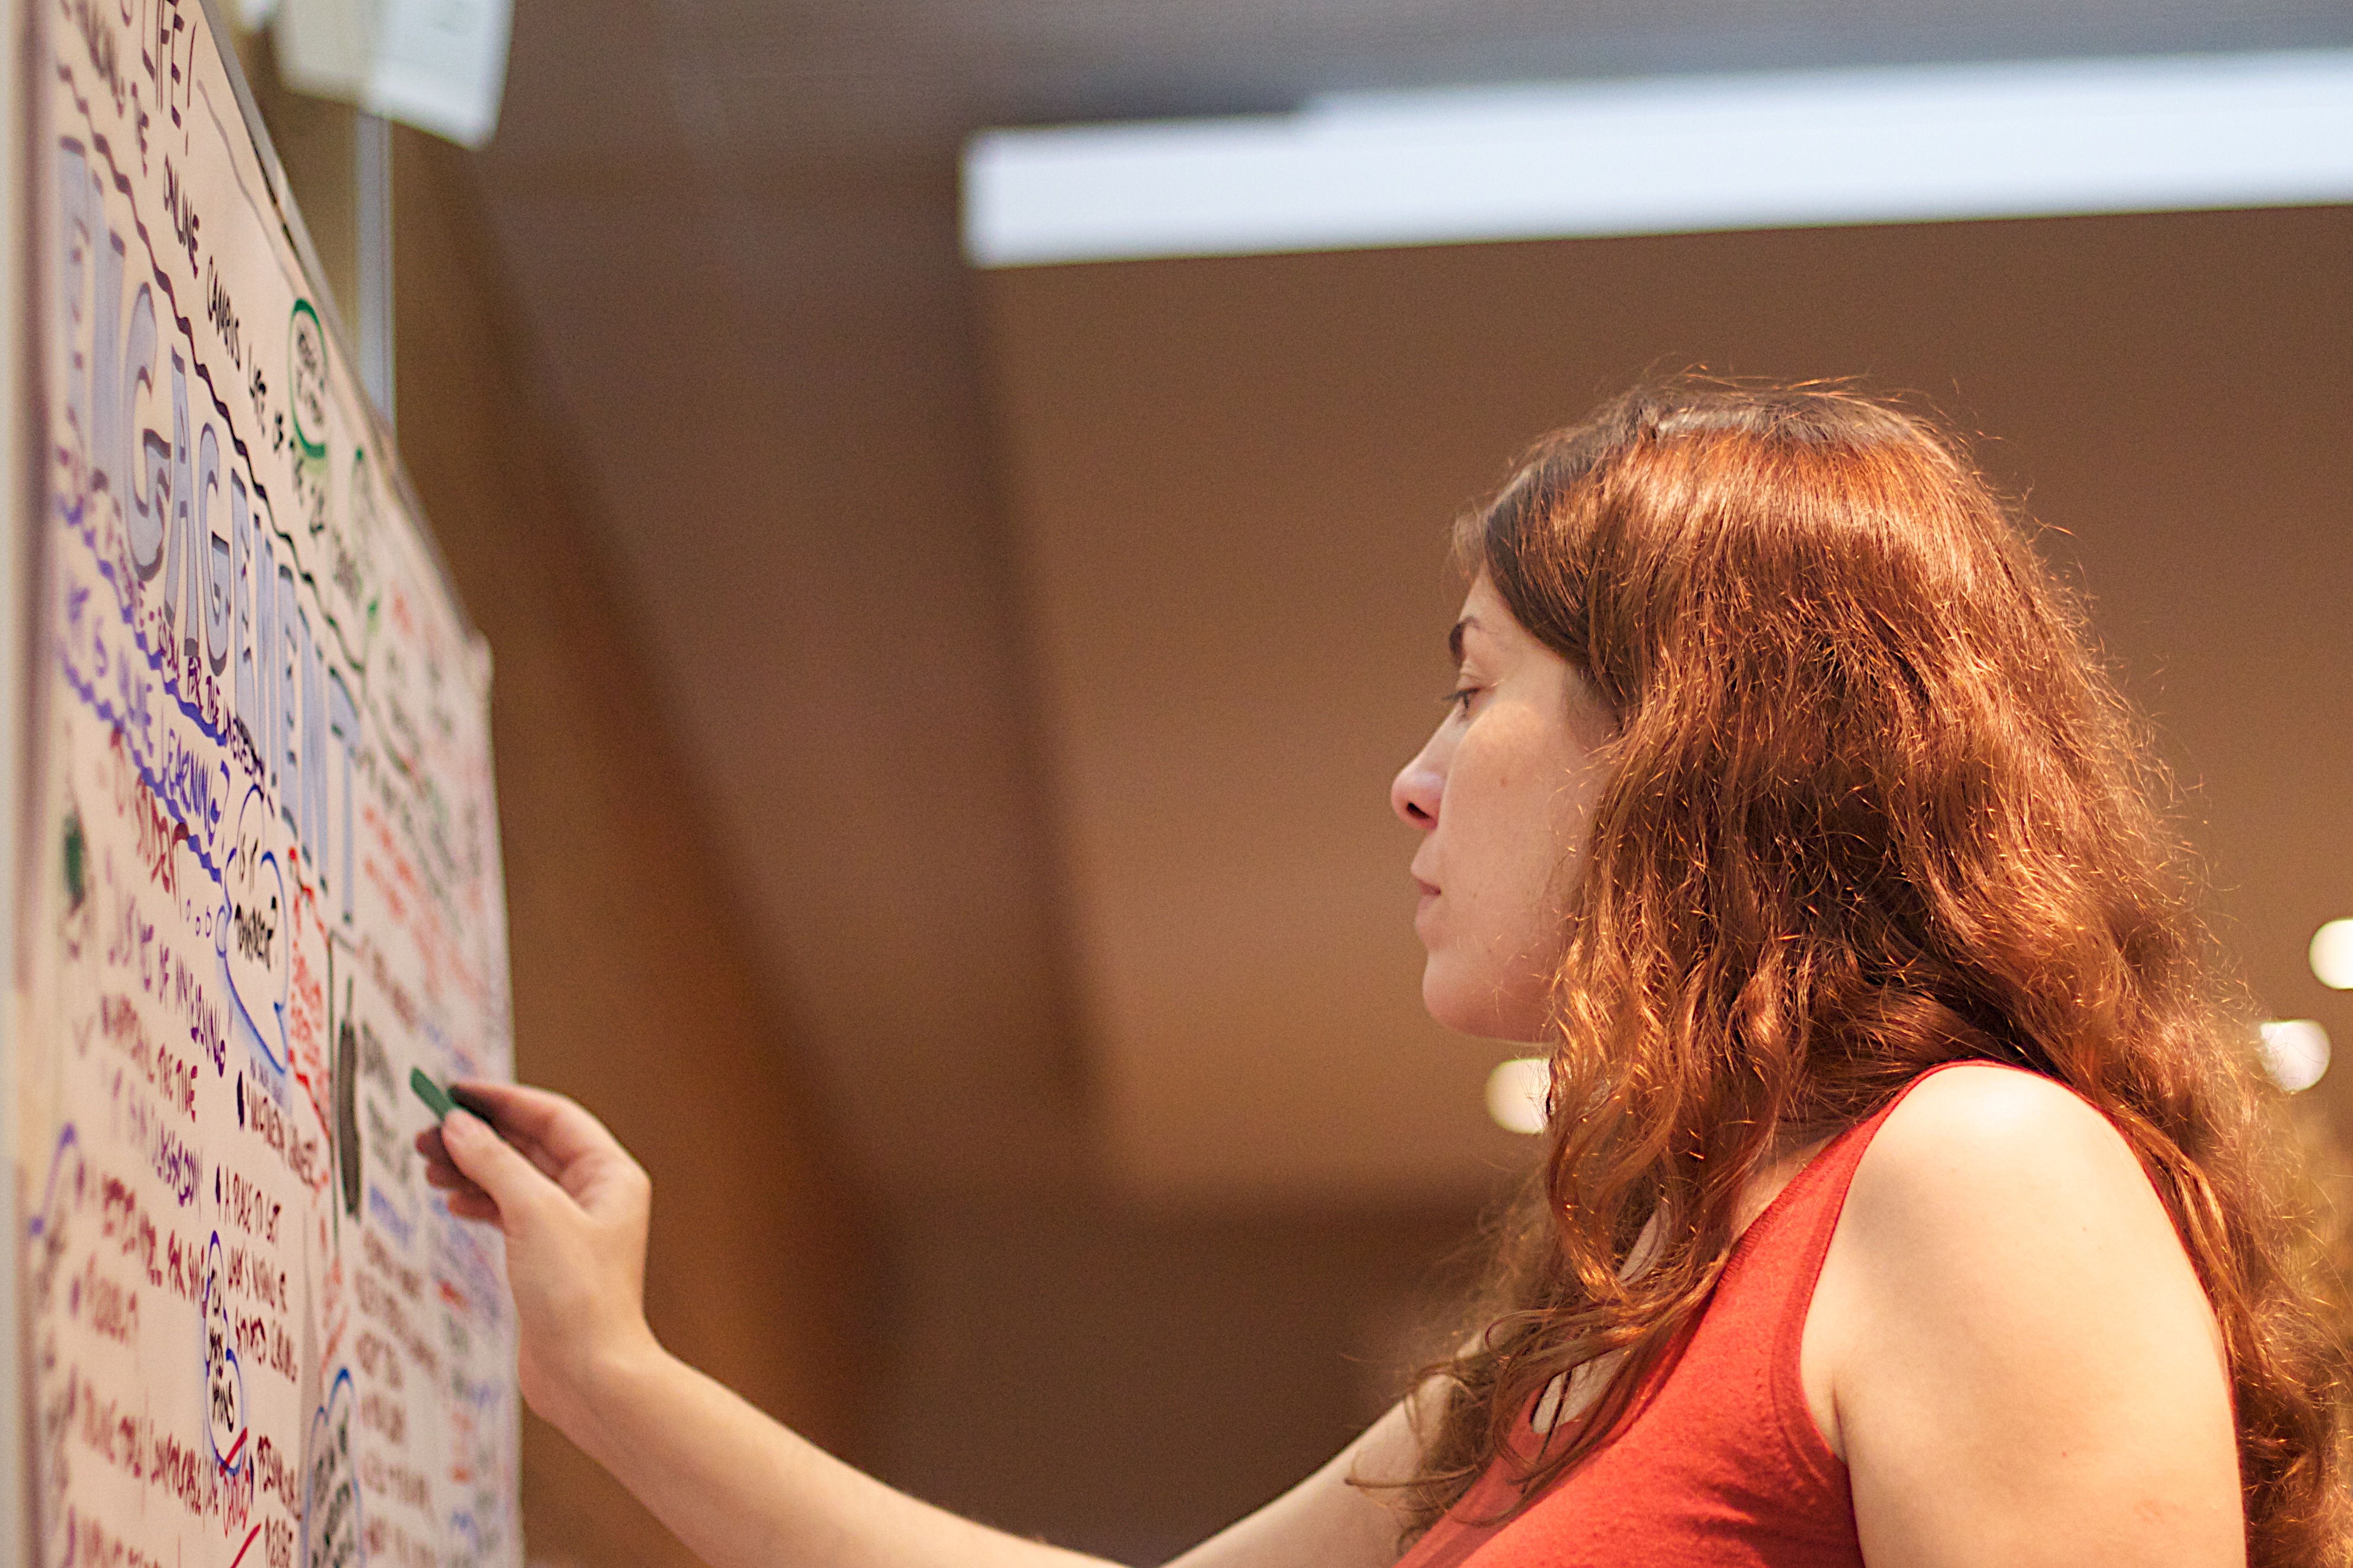
person, girl, woman, hair, model, spring, red, fashion, hairstyle, singing, beauty, oet10, photo shoot